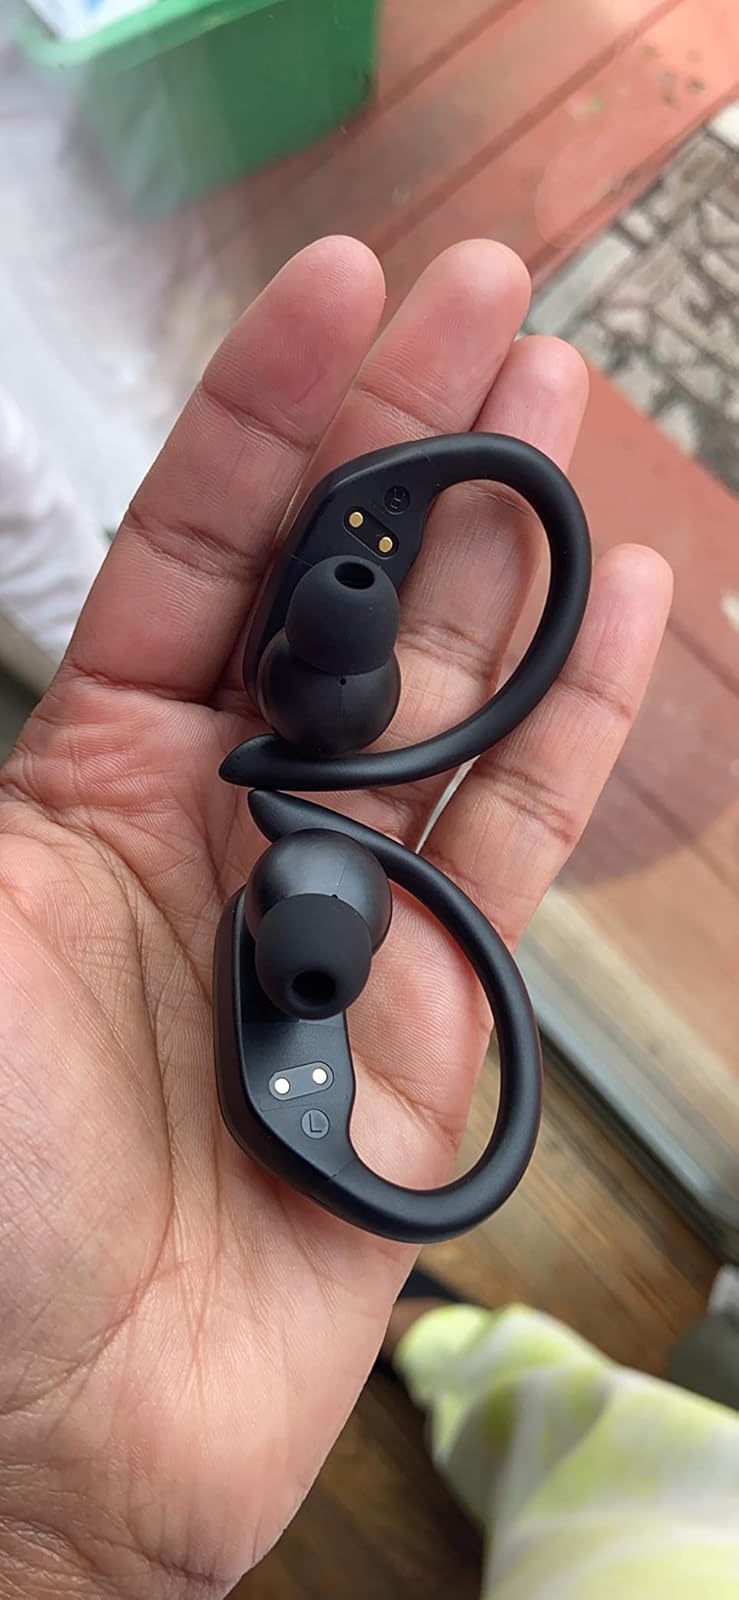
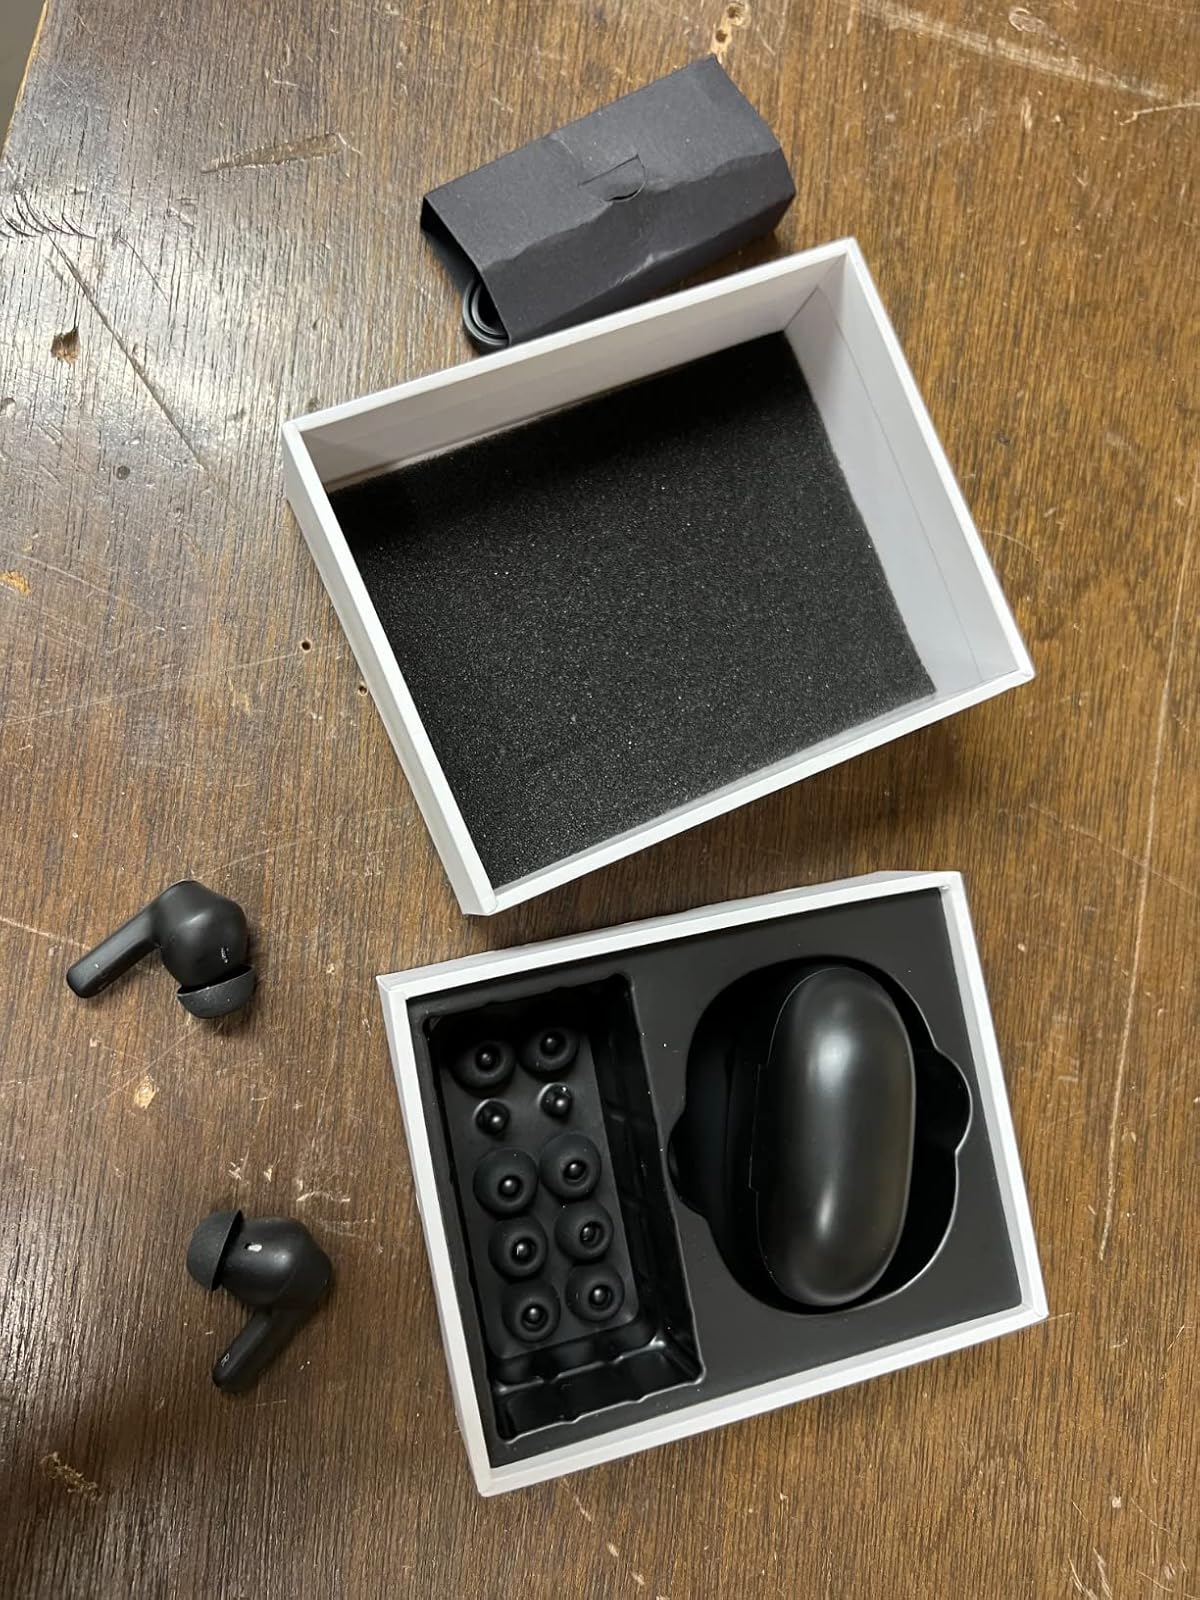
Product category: earbuds
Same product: no